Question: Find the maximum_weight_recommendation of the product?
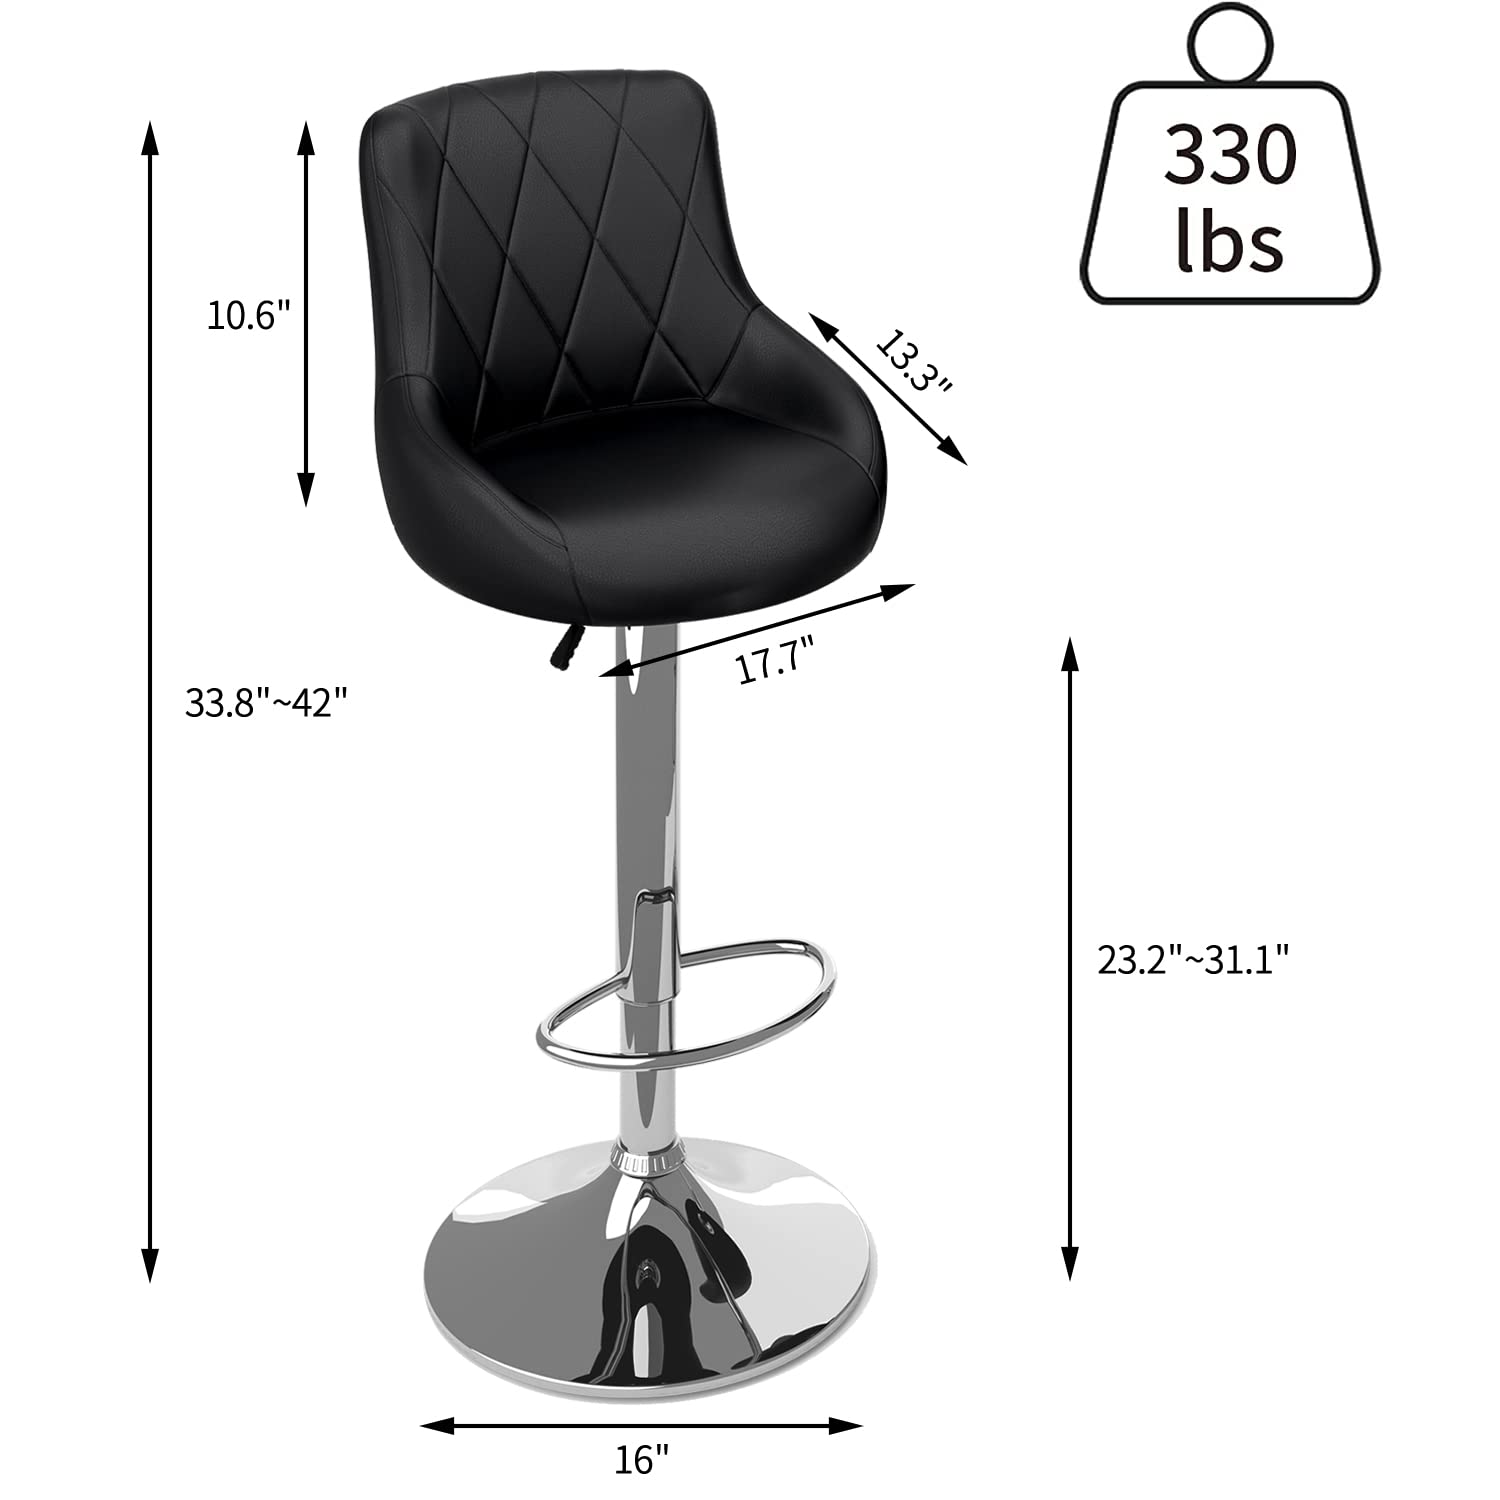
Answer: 330 pound